Lion Electric Company

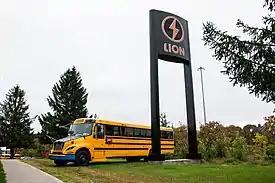
Lion eLion school bus

Launched in 2011, the Lion Bus 360° is a cowled-chassis (conventional) bus sold as either a school bus, MFSAB (activity bus), or a commercial-use bus. As with the Blue Bird Vision, the 360 does not use a chassis and hood of a production medium-duty truck, instead having a proprietary chassis developed for the bus by Spartan Chassis (a subsidiary of Spartan Motors, former parent company of Carpenter). Though few body configurations were initially offered (to streamline production), the 360 was offered with options such as wheelchair lifts or underfloor luggage compartments.